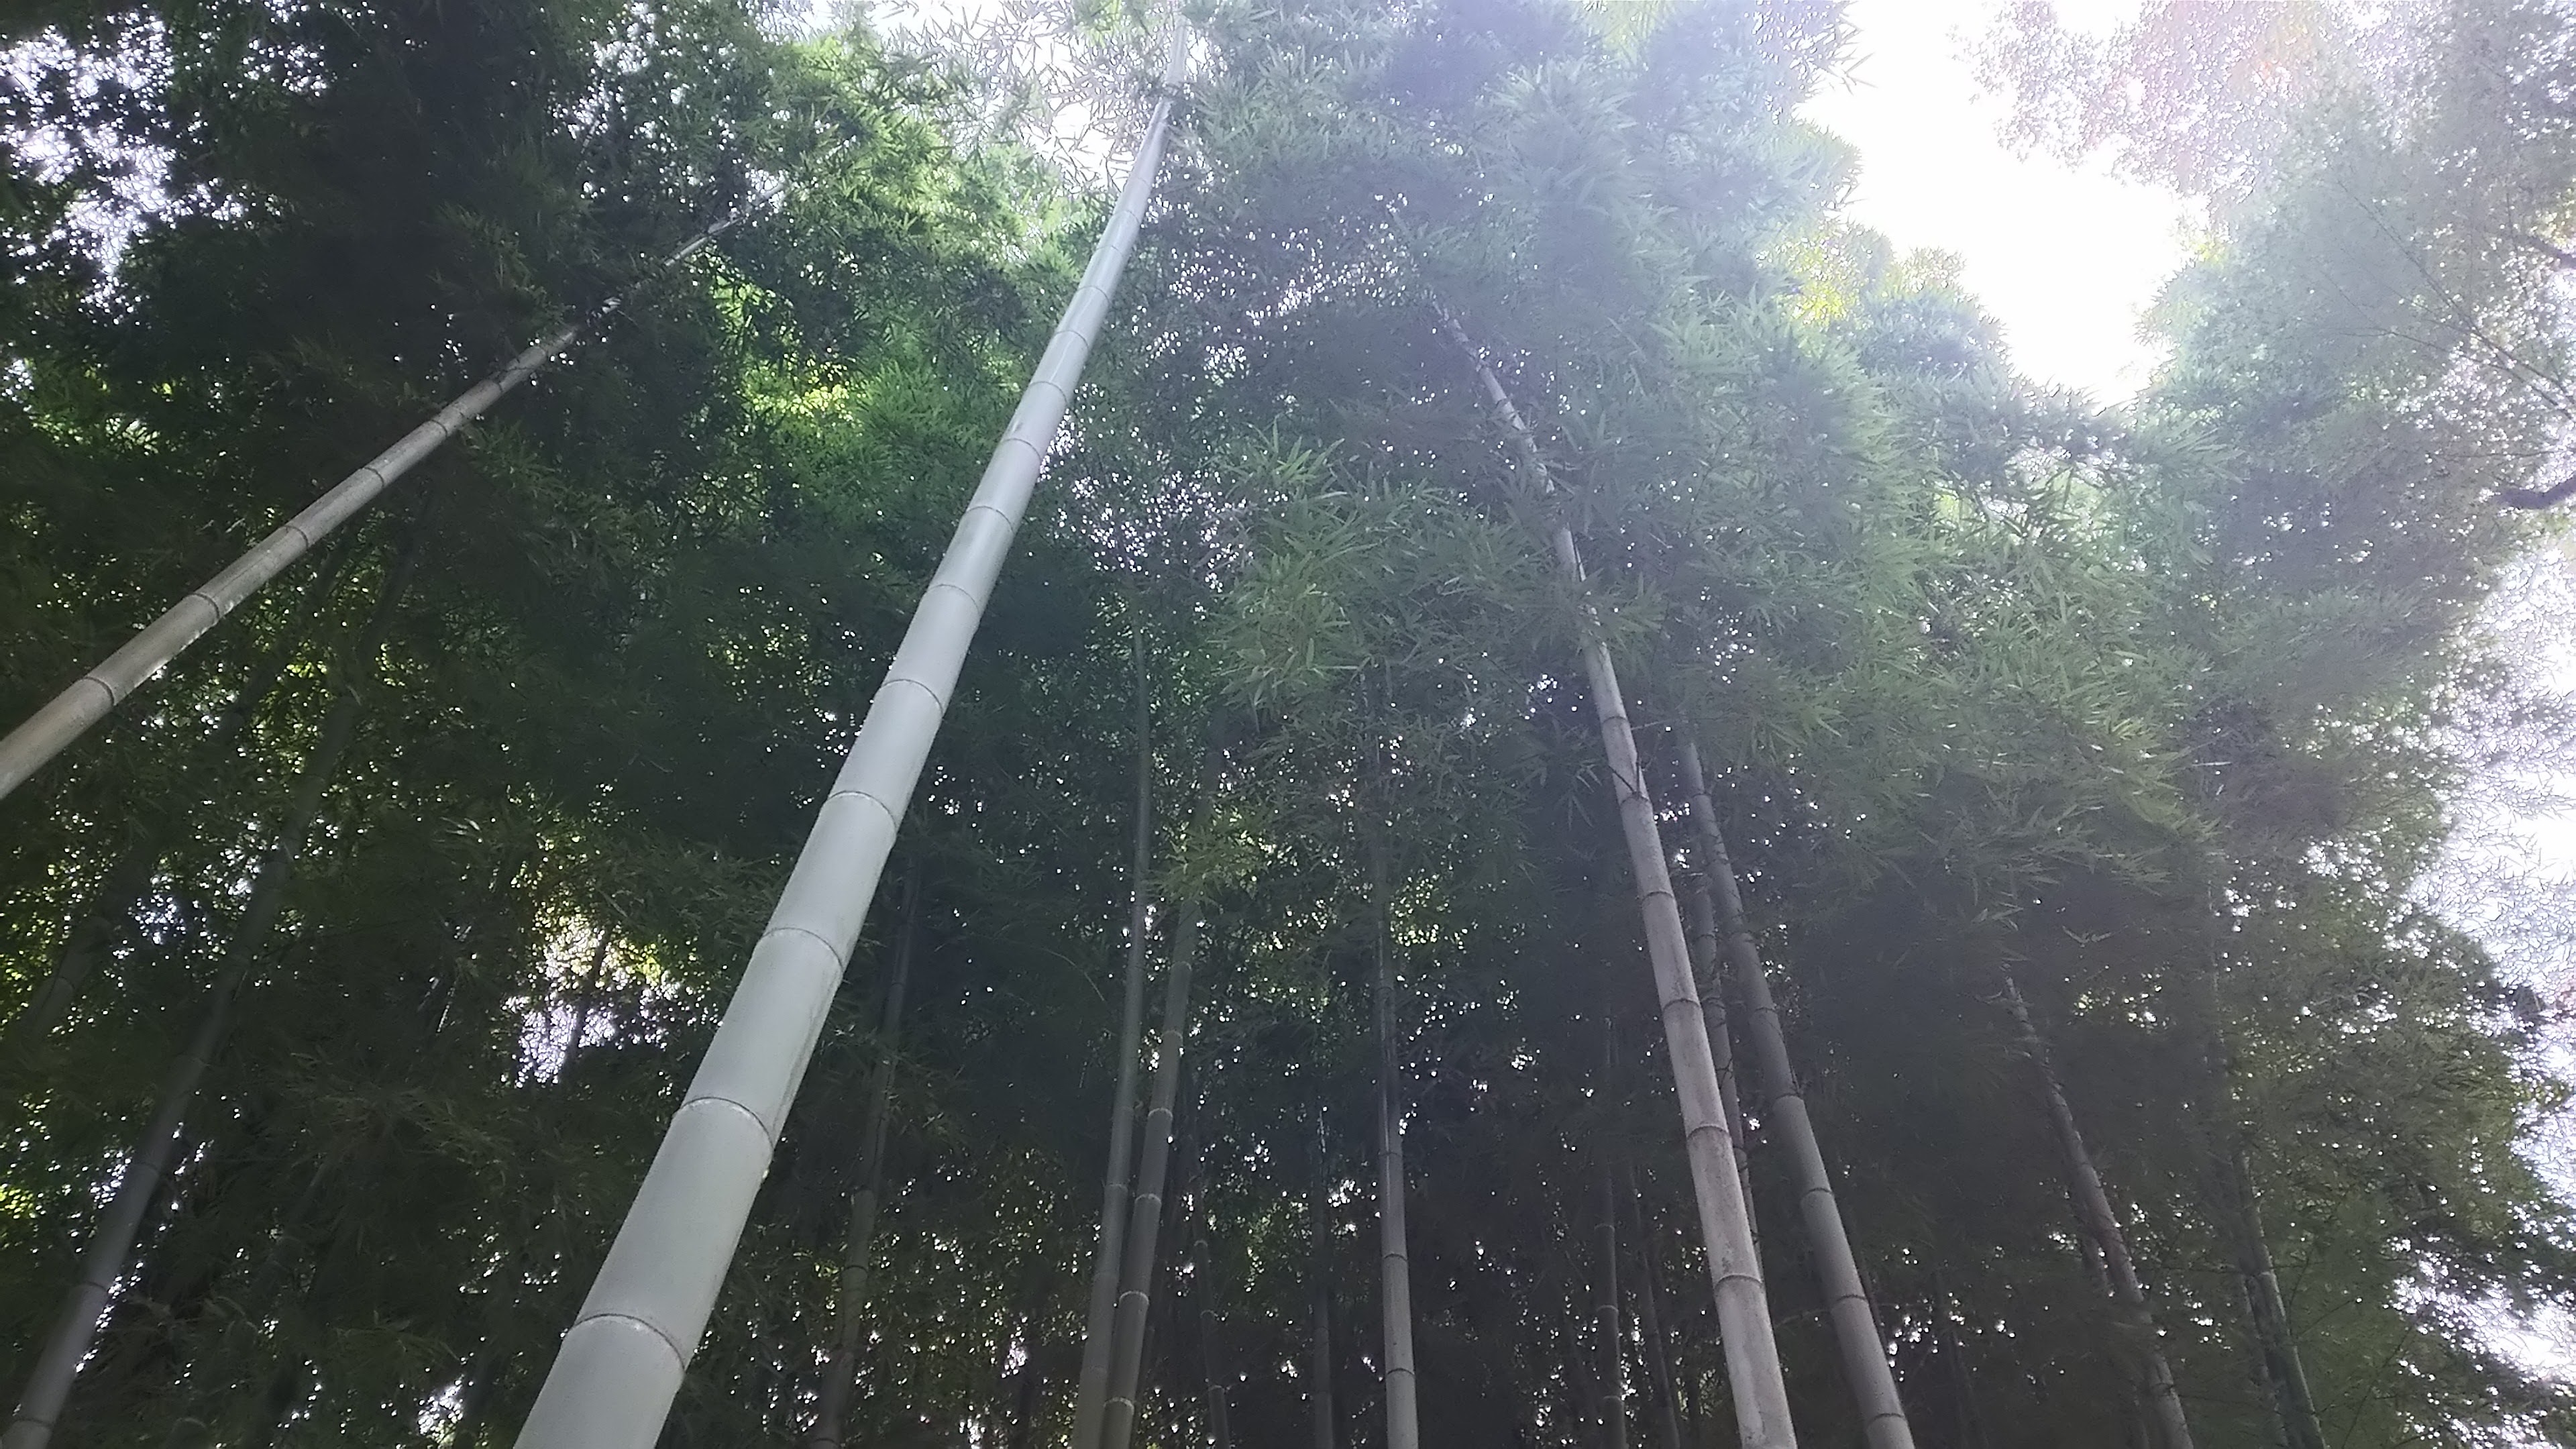
tree, forest, sunlight, jungle, mast, rainforest